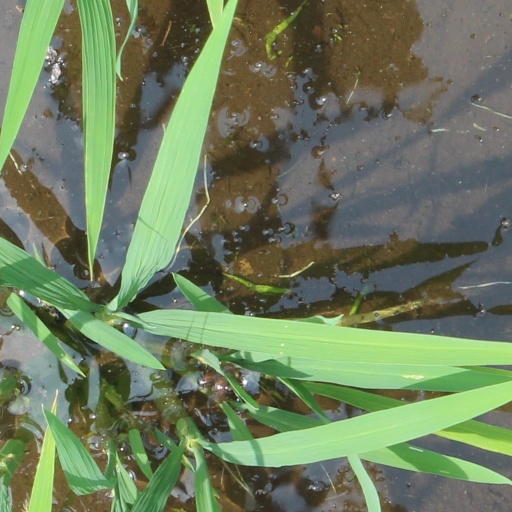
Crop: rice